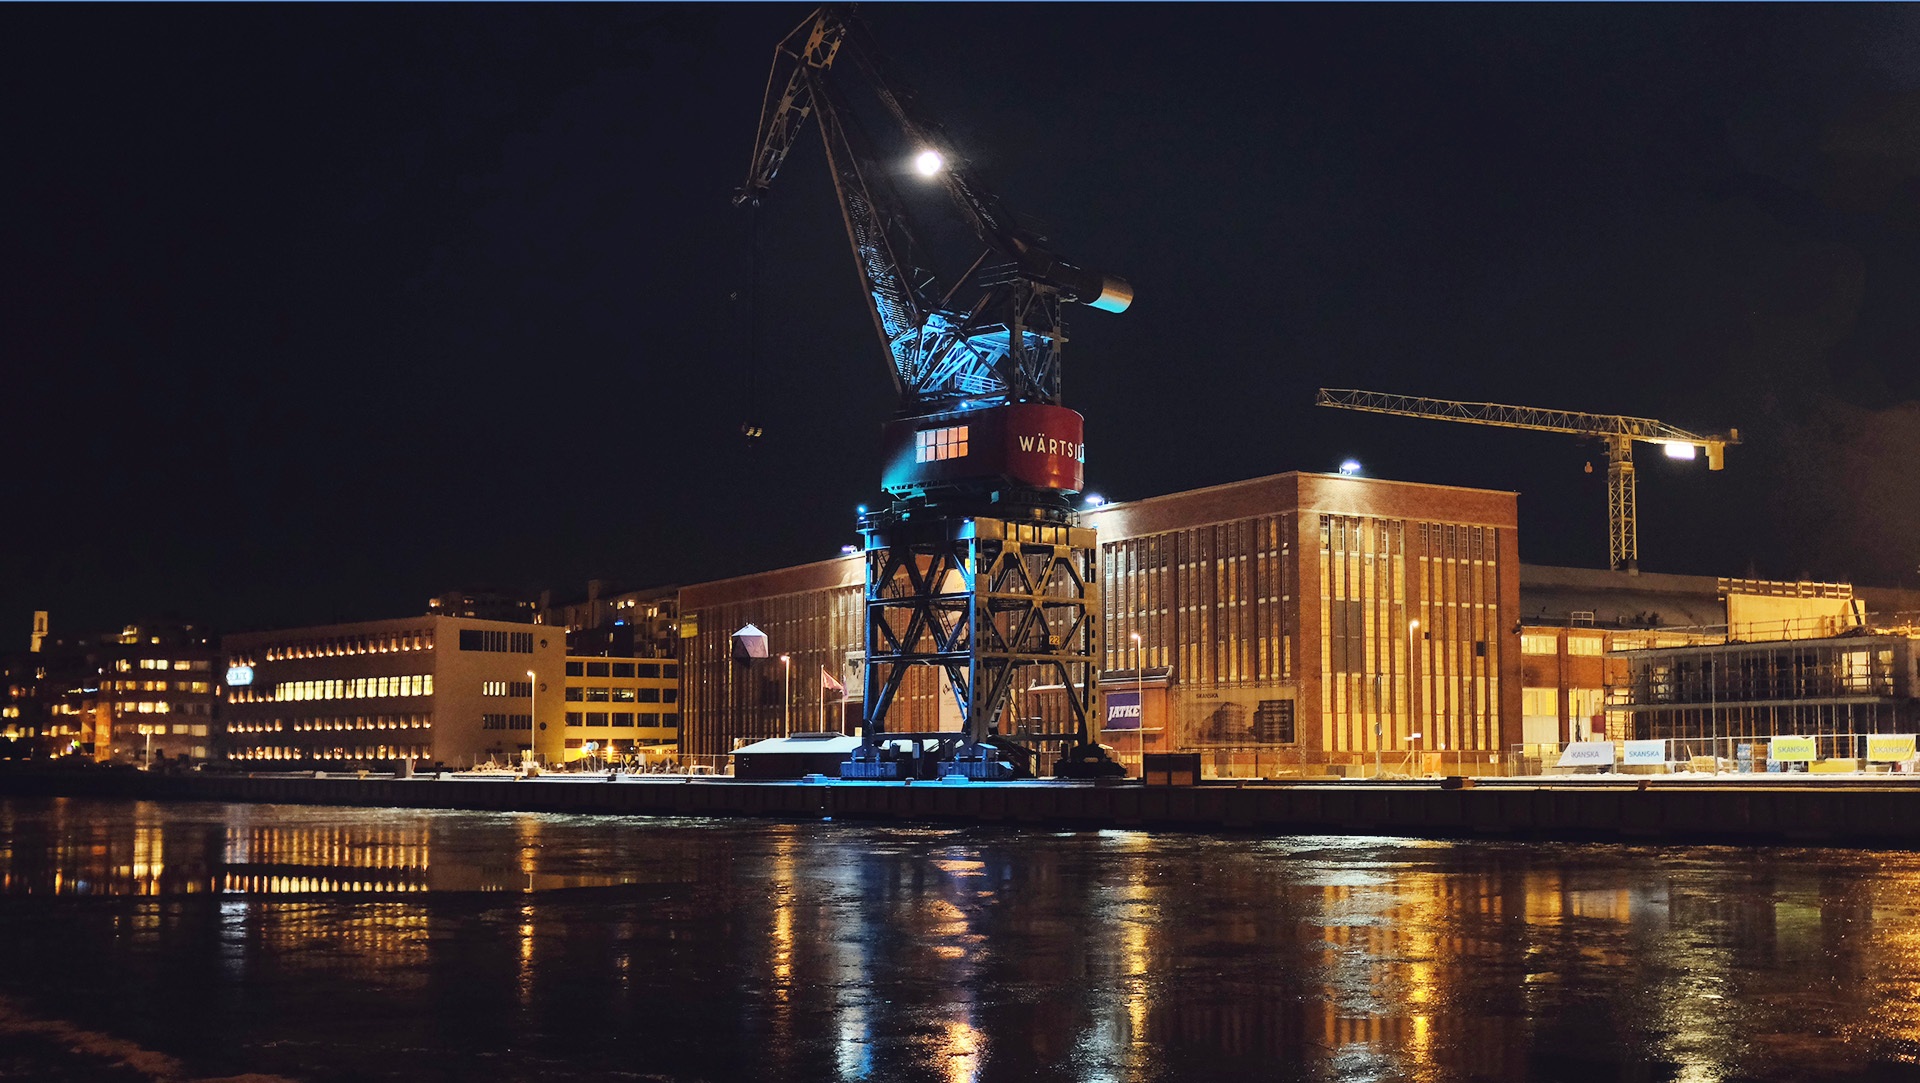
light, night, pier, river, cityscape, evening, reflection, calm, turku, crane, aura river, w rtsil